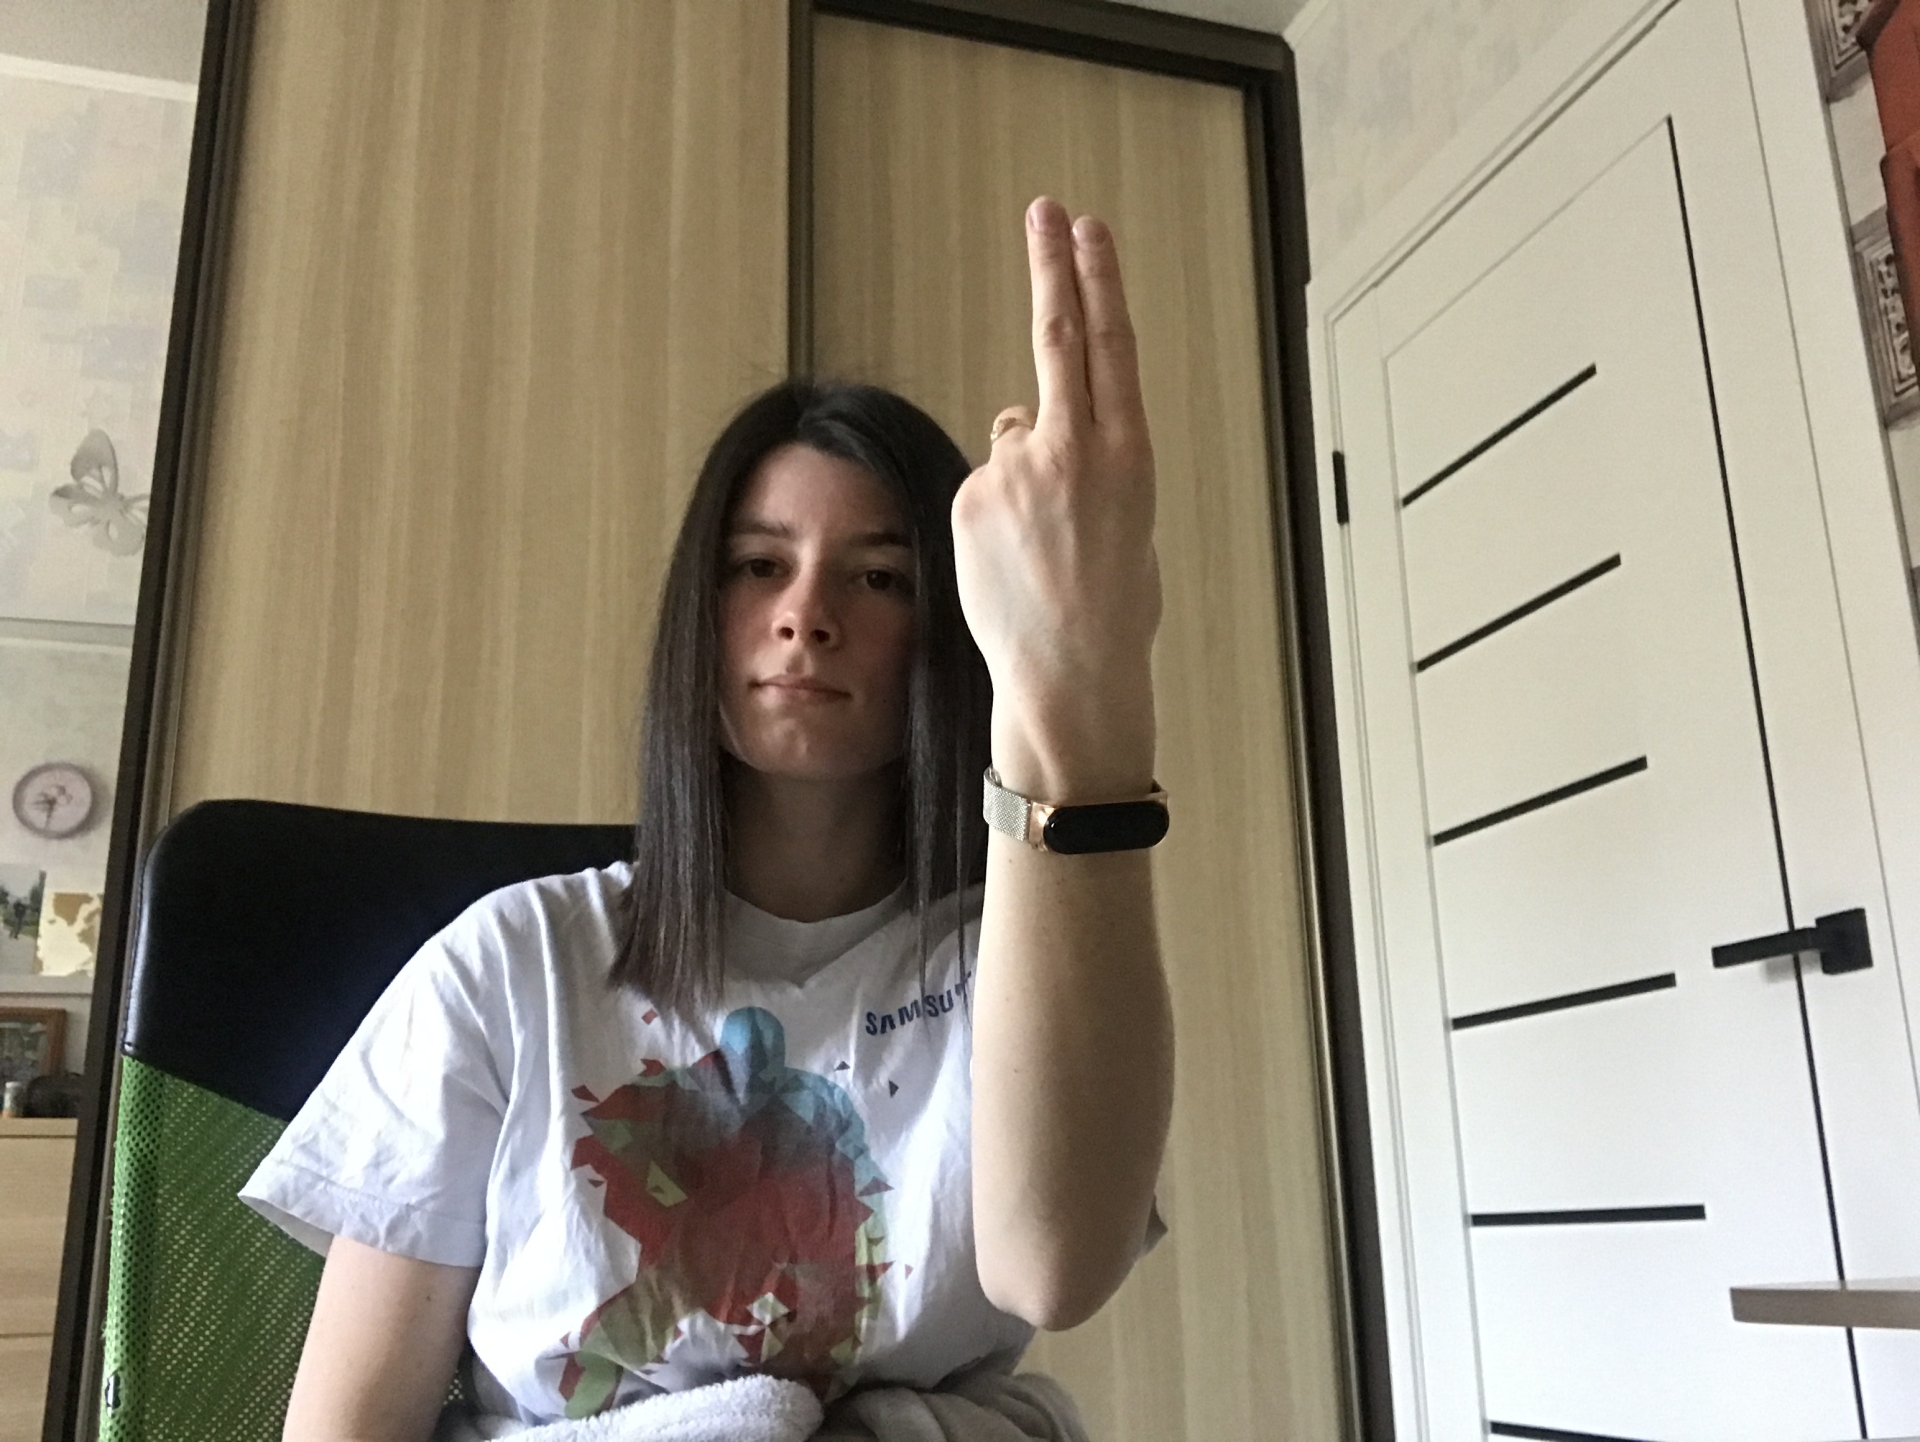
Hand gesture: two_up_inverted